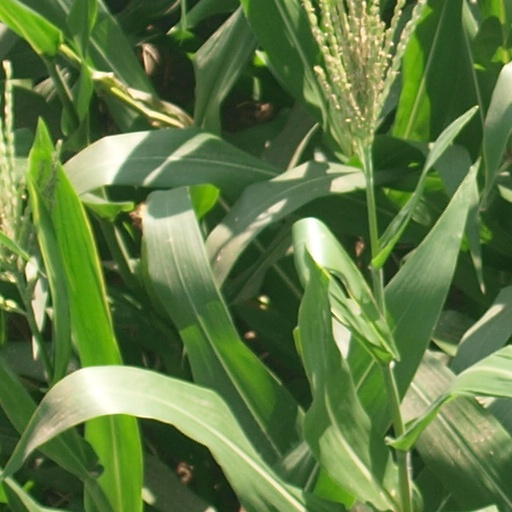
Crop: maize; corn